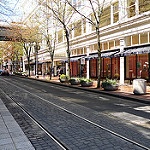
Label: street